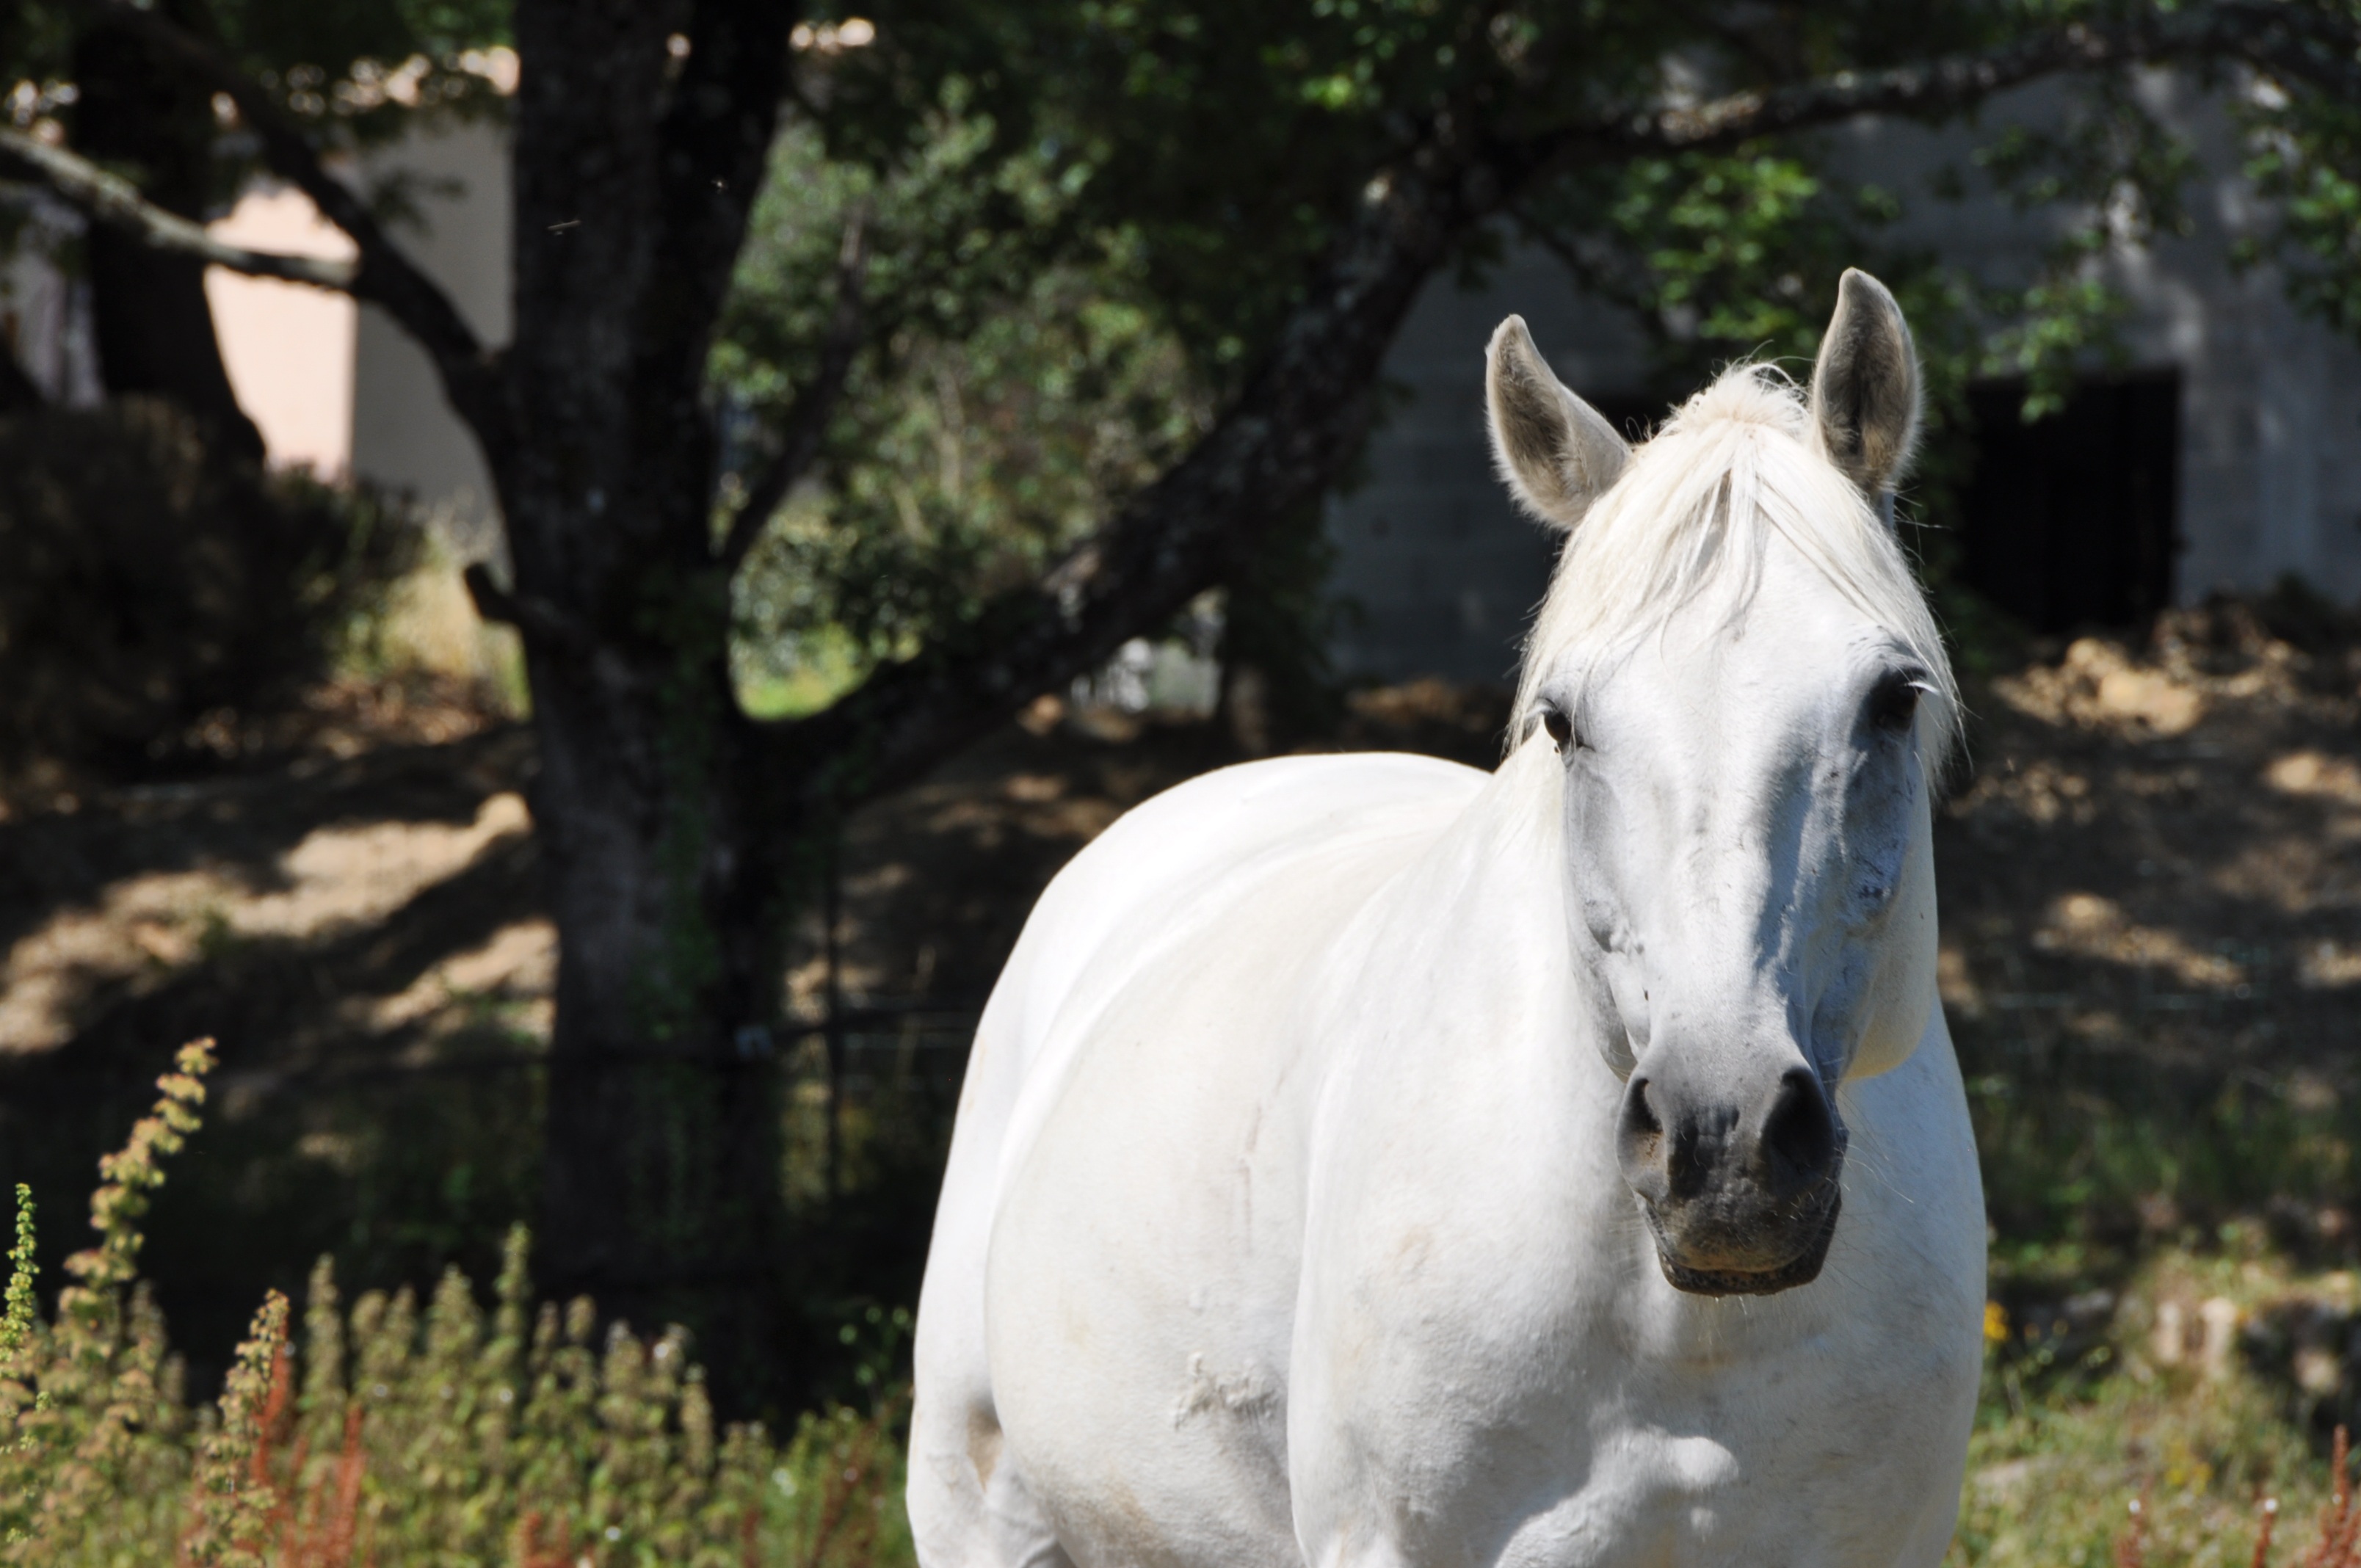
nature, white, flower, portrait, horse, mammal, stallion, close up, equine, riding, eyes, animals, head, look, mare, horseback riding, horse like mammal